Germany

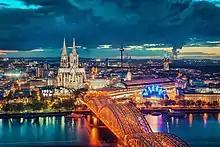
Cologne Cathedral, a UNESCO World Heritage Site

With its central position in Europe, Germany is a transport hub for the continent. Its road network is among the densest in Europe. The motorway (Autobahn) is widely known for having no general federally mandated speed limit for some classes of vehicles. The Intercity Express or "ICE" train network serves major German cities as well as destinations in neighbouring countries with speeds up to . The largest German airports are Frankfurt Airport, Munich Airport and Berlin Brandenburg Airport. The Port of Hamburg is the third-busiest port in Europe and one of the twenty largest container ports in the world.